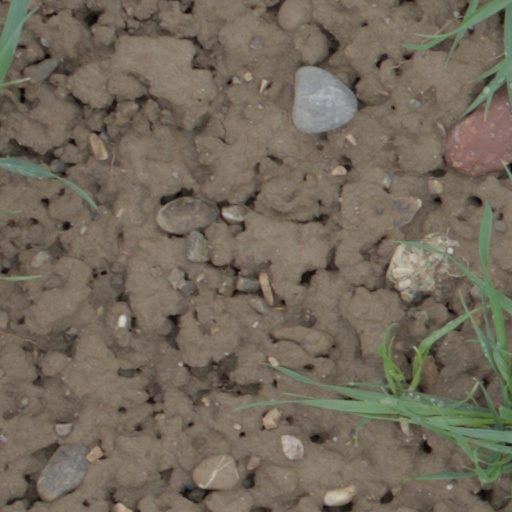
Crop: wheat